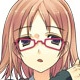
Portrait style: Anime Portrait